Avalon Hill's Diplomacy

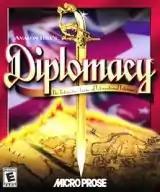

Avalon Hill's Diplomacy is a strategy video game developed by Meyer/Glass Interactive and published by Hasbro Interactive under the MicroProse brand name in 1999. It is based on Avalon Hill's strategic board game "Diplomacy".